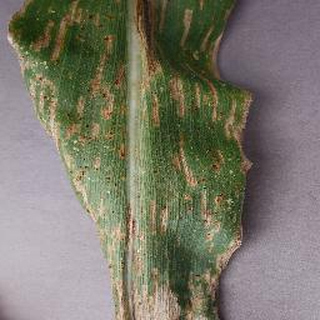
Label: corn_northern_leaf_blight